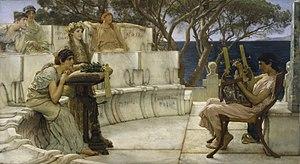
Lawrence Alma-Tadema, né Lourens Alma Tadema le 8 janvier 1836 à Dronrijp et mort le 25 juin 1912 à Wiesbaden, est un peintre britannique d'origine néerlandaise.